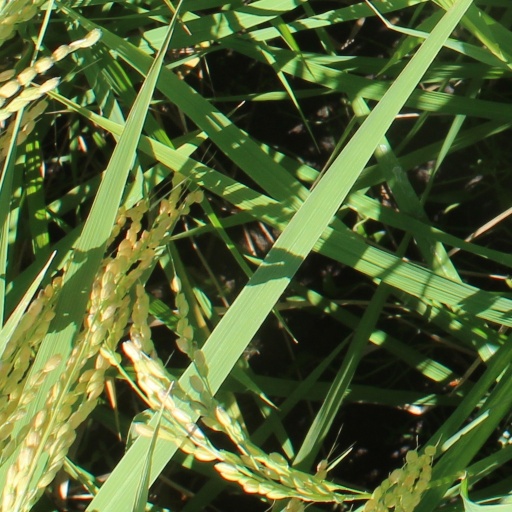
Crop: rice